Arts in Australia

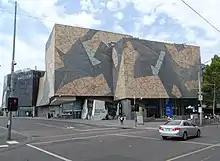
Flinders Street entrance to the Australian Centre for the Moving Image

The Australian Centre for the Moving Image in Melbourne is Australia's national museum of film, video games, digital culture and art. During the 2015–16 financial year, 1.45 million people visited ACMI, making it the most visited moving image museum in the world.